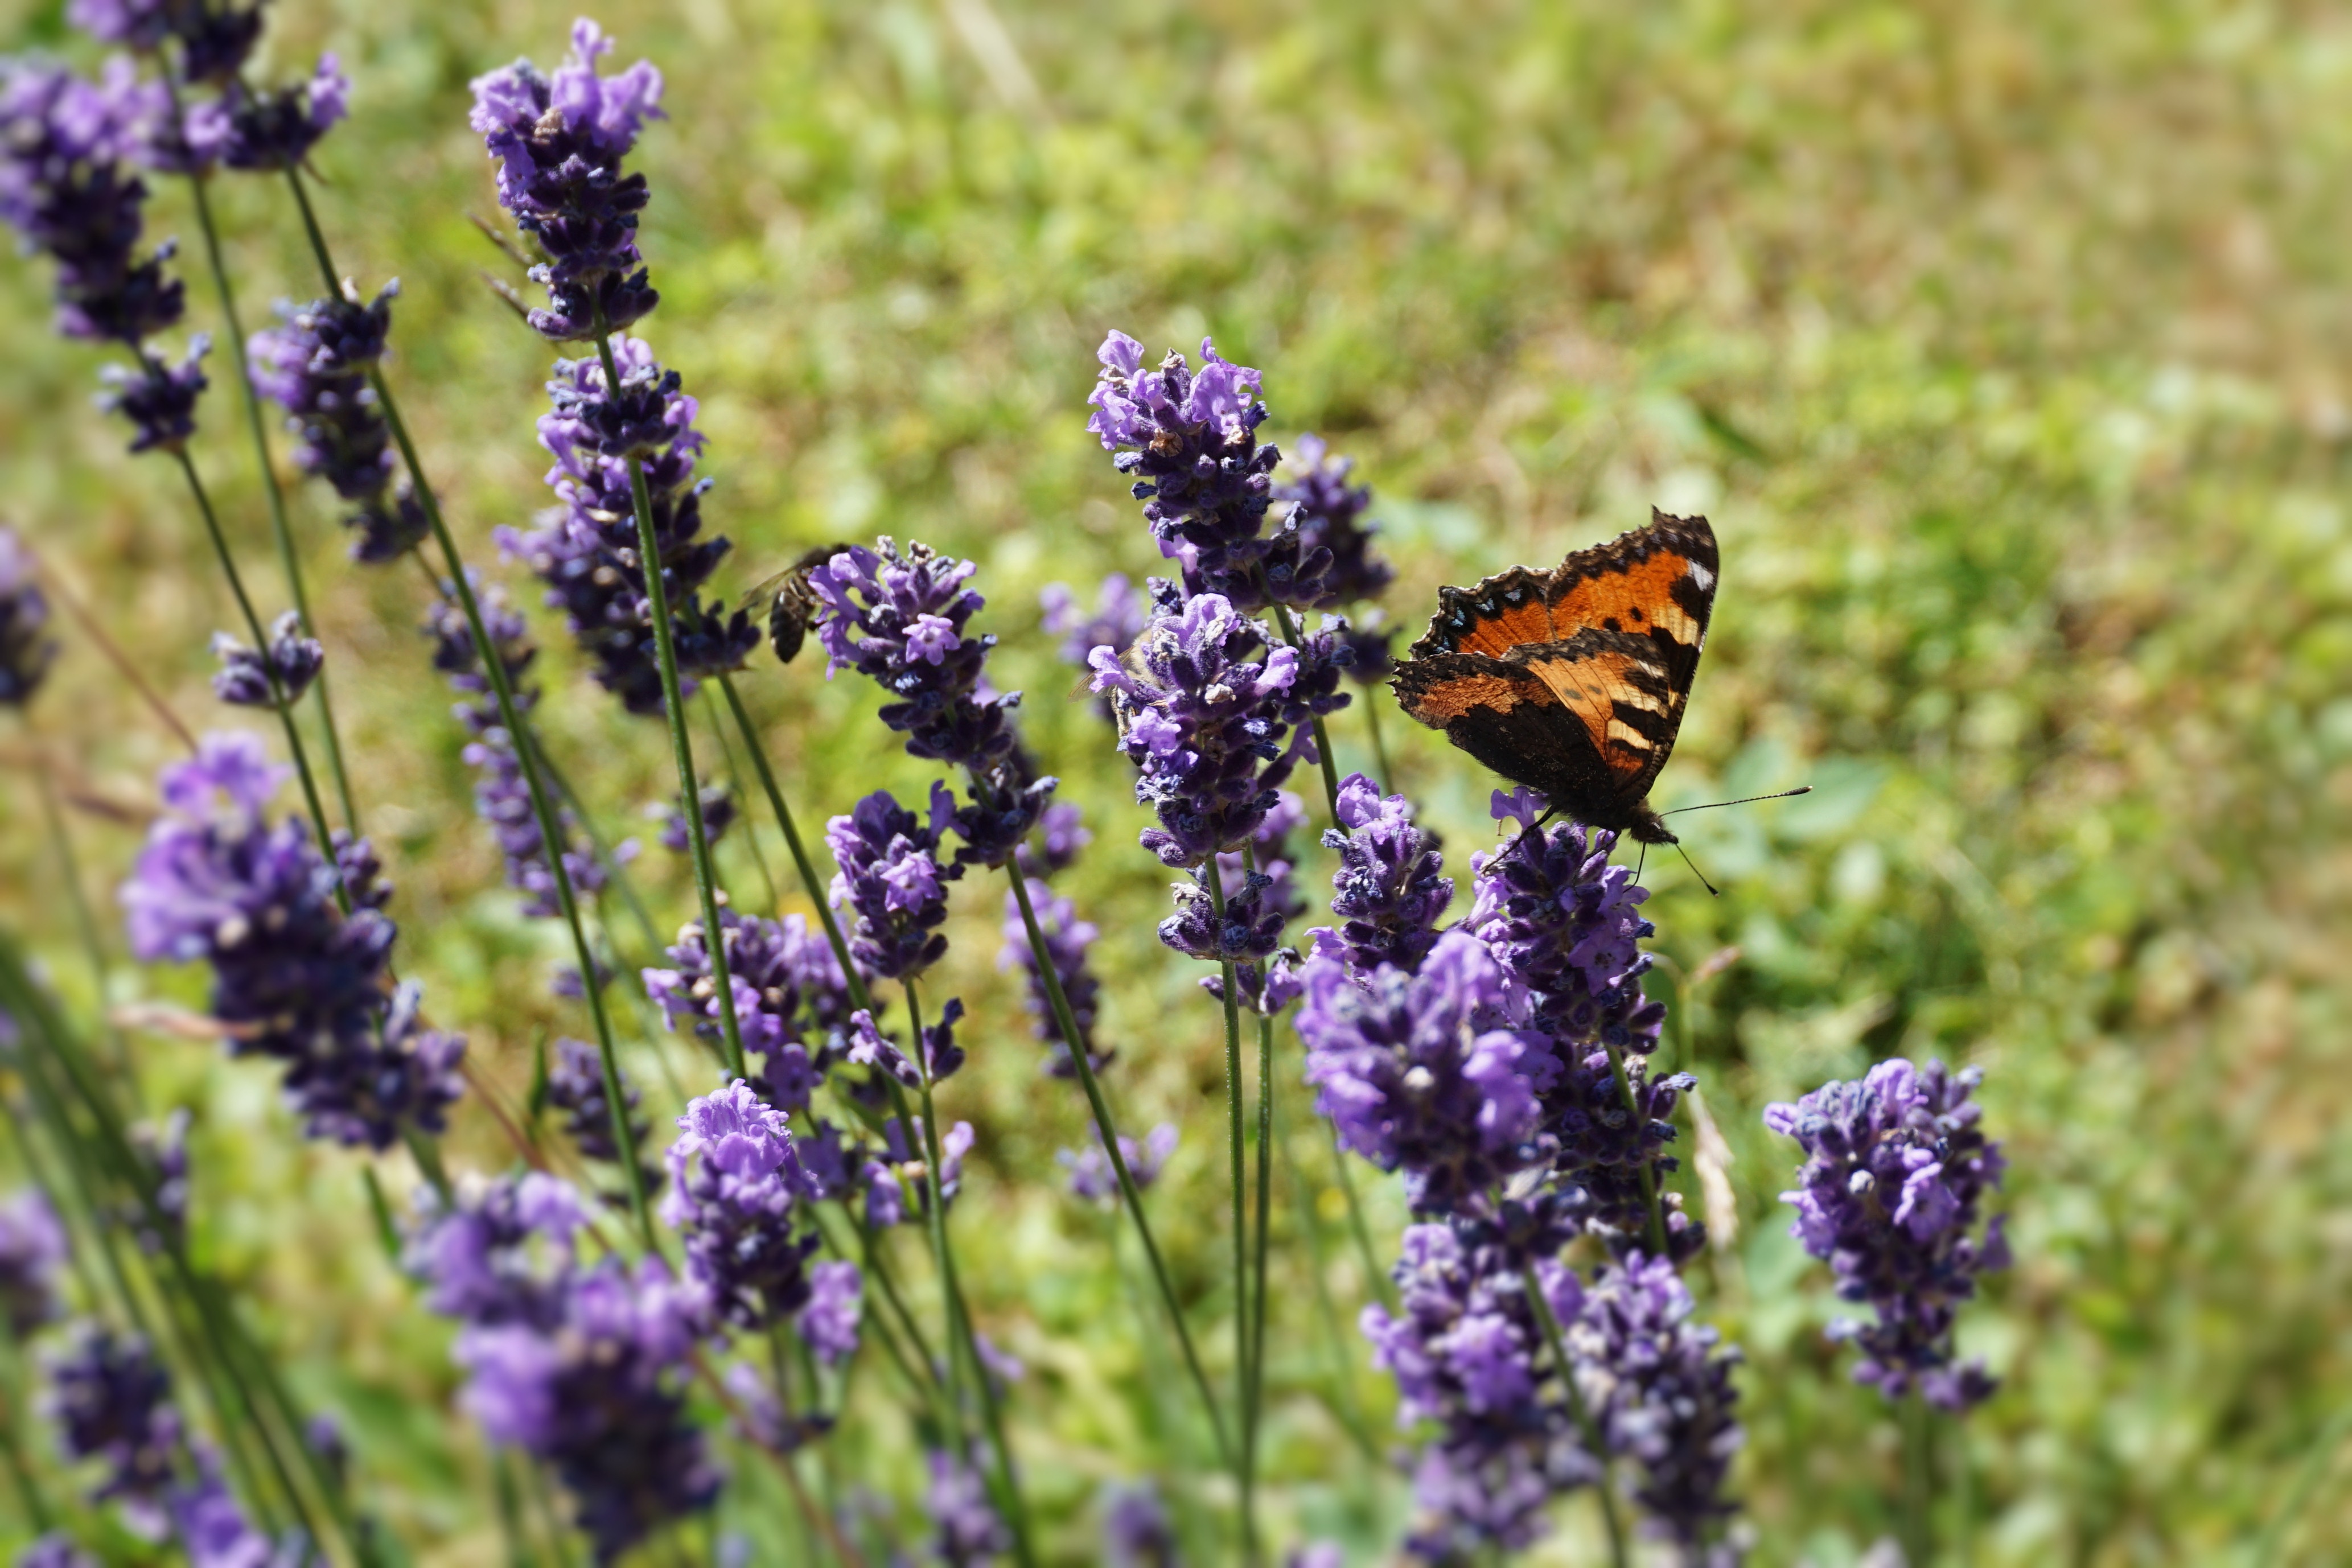
nature, grass, blossom, plant, meadow, prairie, flower, bloom, green, herb, insect, botany, butterfly, close, flora, lavender, fauna, invertebrate, wildflower, macro photography, flowering plant, pollinator, land plant, moths and butterflies, english lavender, french lavender